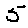
Label: 5